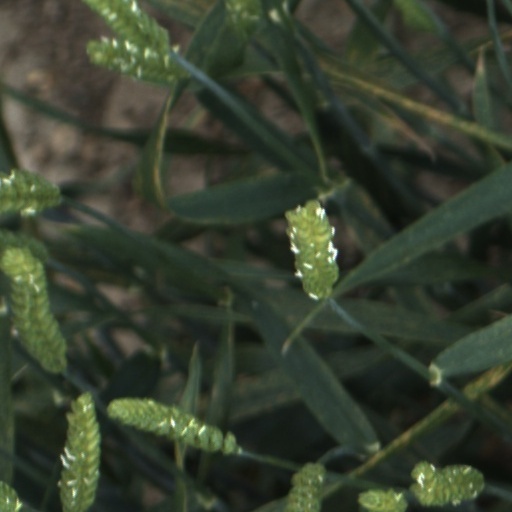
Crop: wheat